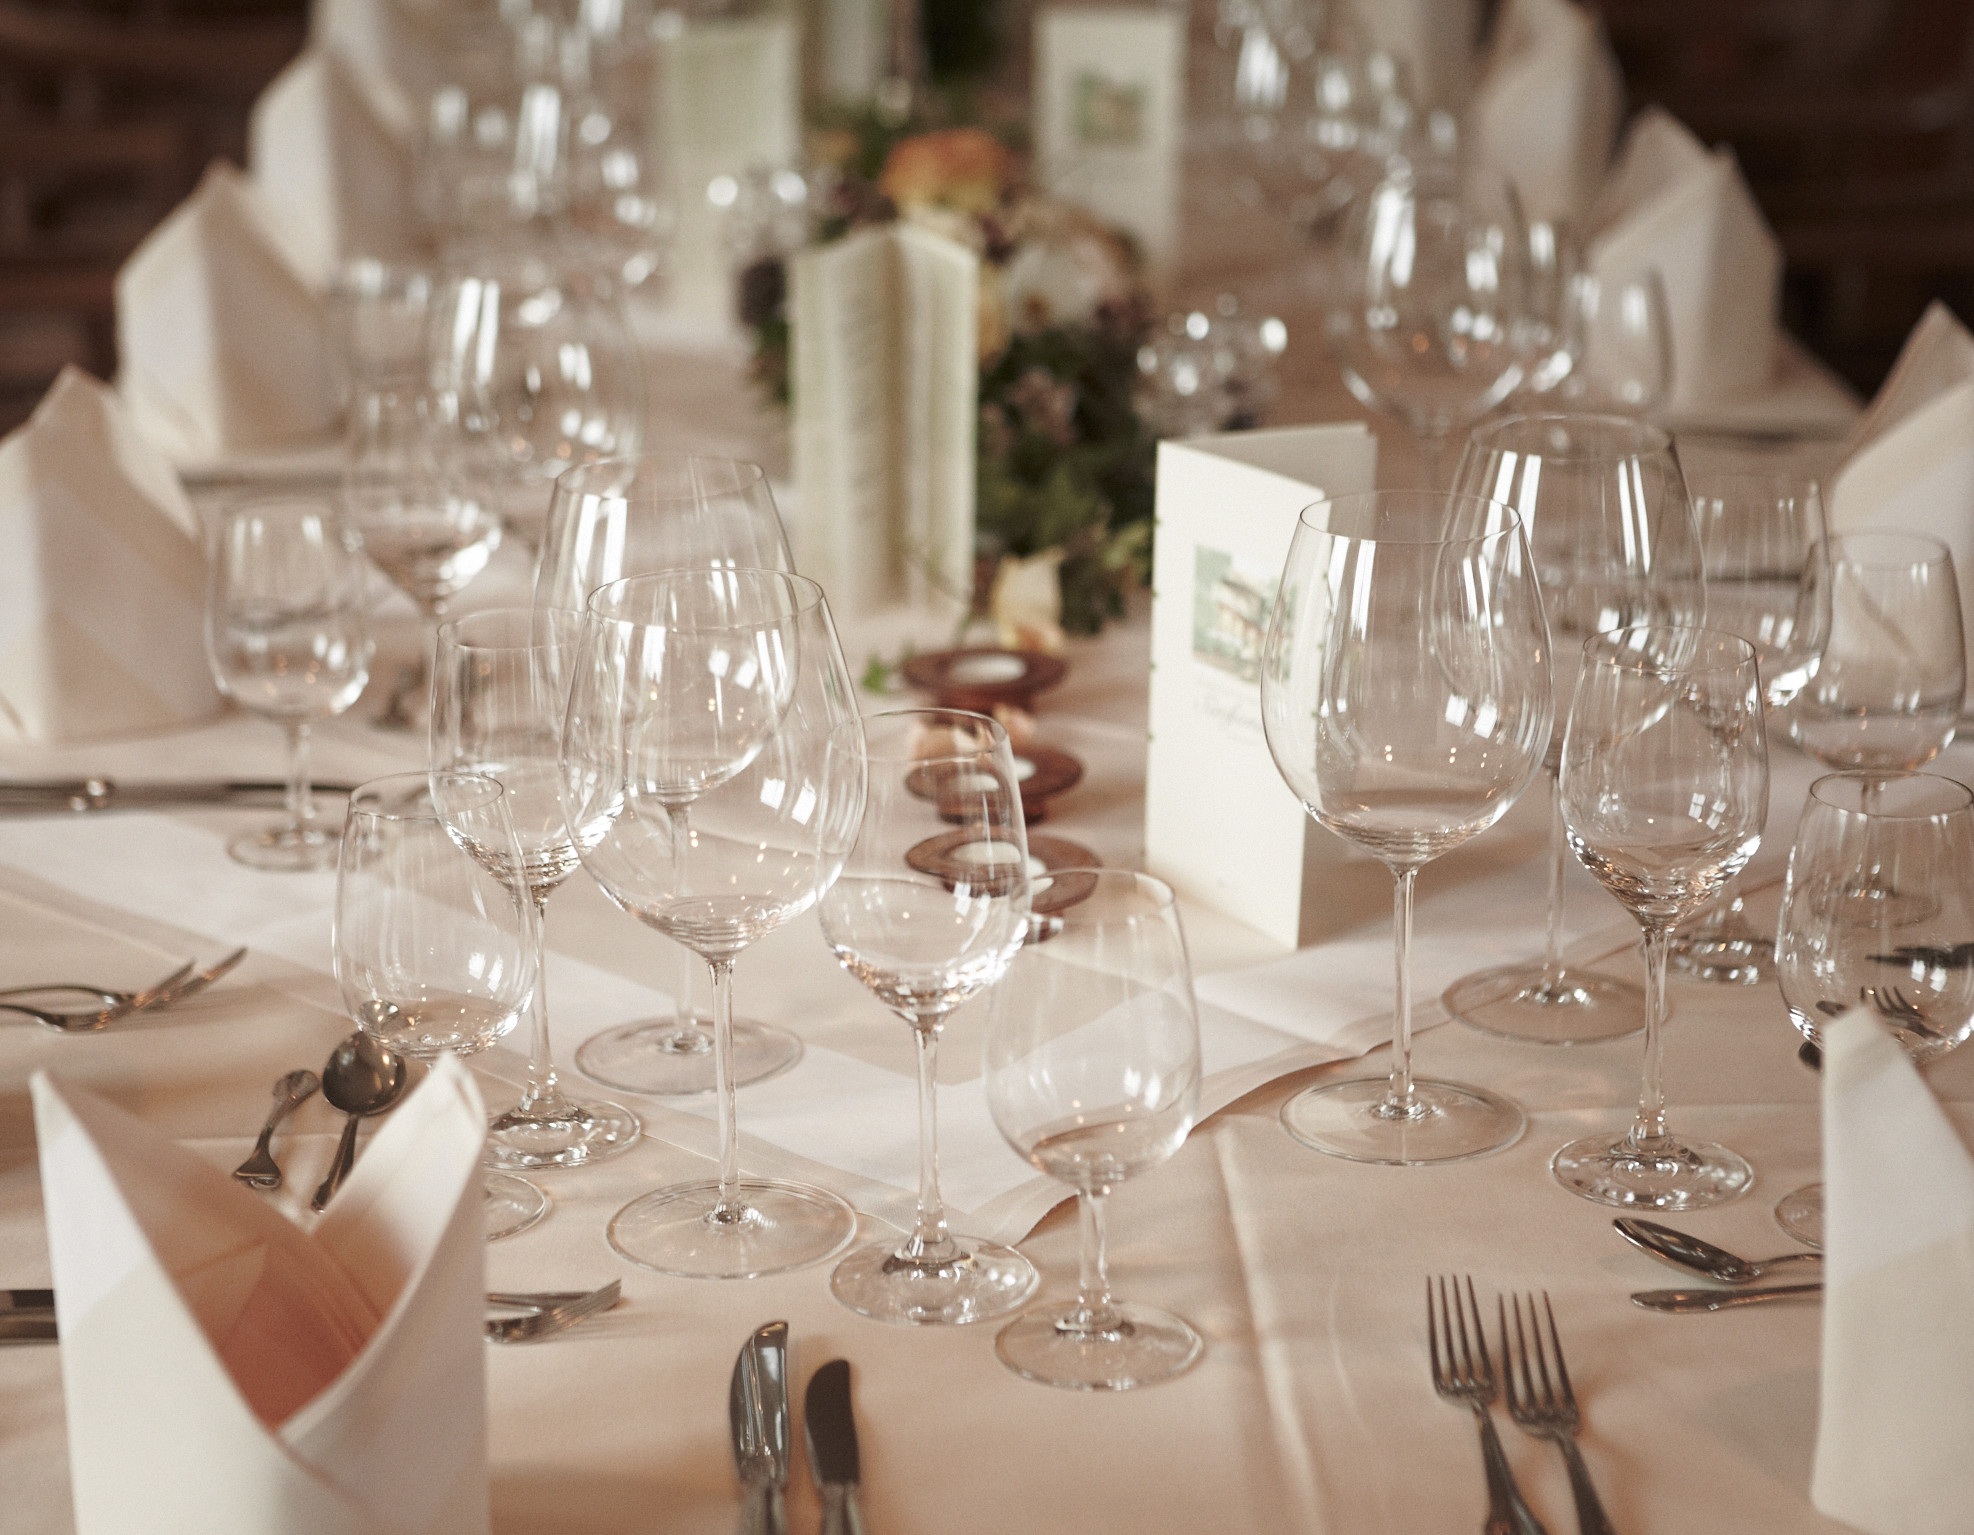
restaurant, celebration, meal, wedding, ceremony, dinner, banquet, gedeckter table, wedding reception, centrepiece, rehearsal dinner, function hall